Swimming pool

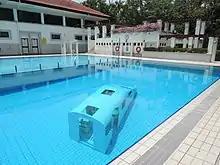
Singapore Aviation Academy training pool for rescuing people on board aircraft in case of ditching

A "zero-entry swimming pool", also called a "beach entry swimming pool", has an edge or entry that gradually slopes from the deck into the water, becoming deeper with each step, in the manner of a natural beach. As there are no stairs or ladders to navigate, this type of entry assists older people, young children and people with accessibility problems (e.g., people with a physical disability) where gradual entry is useful.